Question: Please indicate a possible affordance area of bicycle that can be used for pedaling
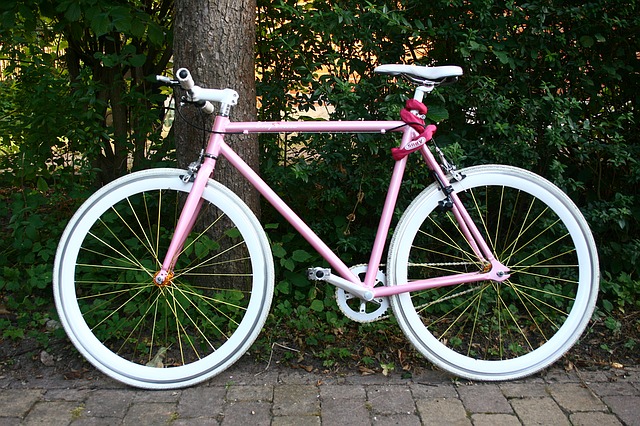
Answer: [305.5, 265, 333.5, 282]